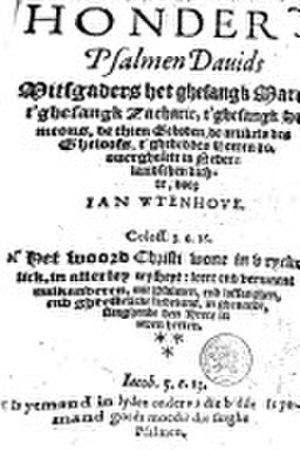
Jan Utenhove, né à Gand en 1516 et mort à Londres le 6 janvier 1566, est un auteur originaire des anciens Pays-Bas et surtout connu par des traductions en néerlandais des Psaumes et du Nouveau Testament.